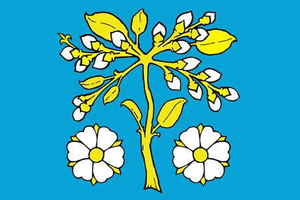
Jívoví est une commune du district de Žďár nad Sázavou, dans la région de Vysočina, en République tchèque. Sa population s'élevait à 282 habitants en 2019.